2011 Missouri River Flood

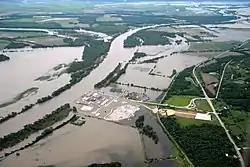
Corps of Engineers photo of June 16, 2011, showing the Fort Calhoun nuclear power plant surrounded by flood water

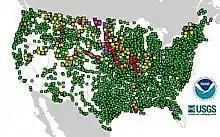
<a href="http%3A//water.weather.gov/ahps/index.php">NOAA map

of flooding areas on June 18, 2011. The Missouri River is reflected by gages in the middle and top. Purple reflects heavy flooding and orange moderate flooding.